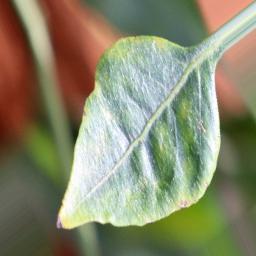
Label: healthy